Passion (1940 film)

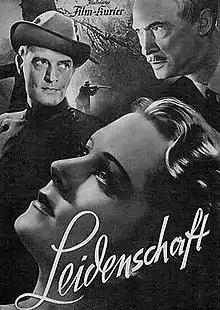

Passion is a 1940 German drama film directed by Walter Janssen and starring Olga Chekhova, Hans Stüwe and Paul Otto.